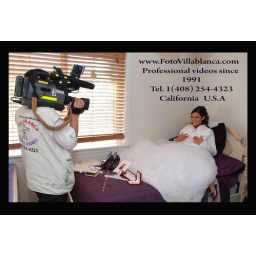
videographer starting shoting sweet 16 girl at her house in sunnyvale